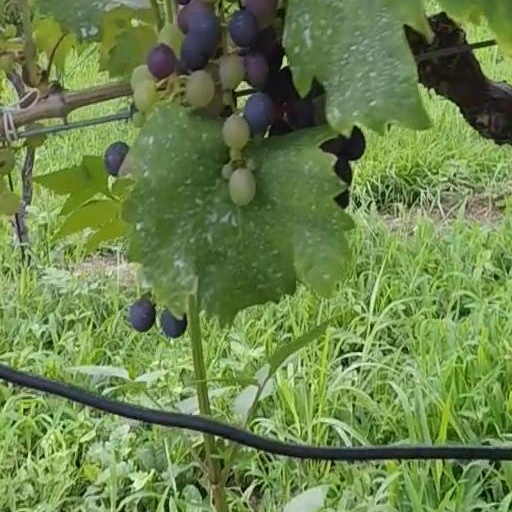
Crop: grape